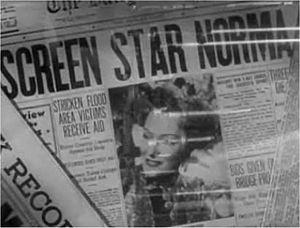
Boulevard du crépuscule est un film noir américain, réalisé et coécrit par Billy Wilder, sorti sur les écrans en 1950, mêlant drame et humour noir. Il tire son nom du célèbre Sunset Boulevard, qui traverse Los Angeles et Beverly Hills, bordé de villas de vedettes hollywoodiennes.